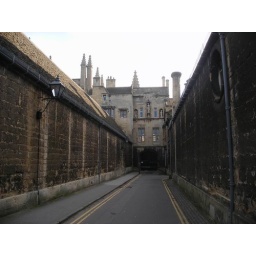
My favorite street in Oxford, winding its way between the walls of old college.